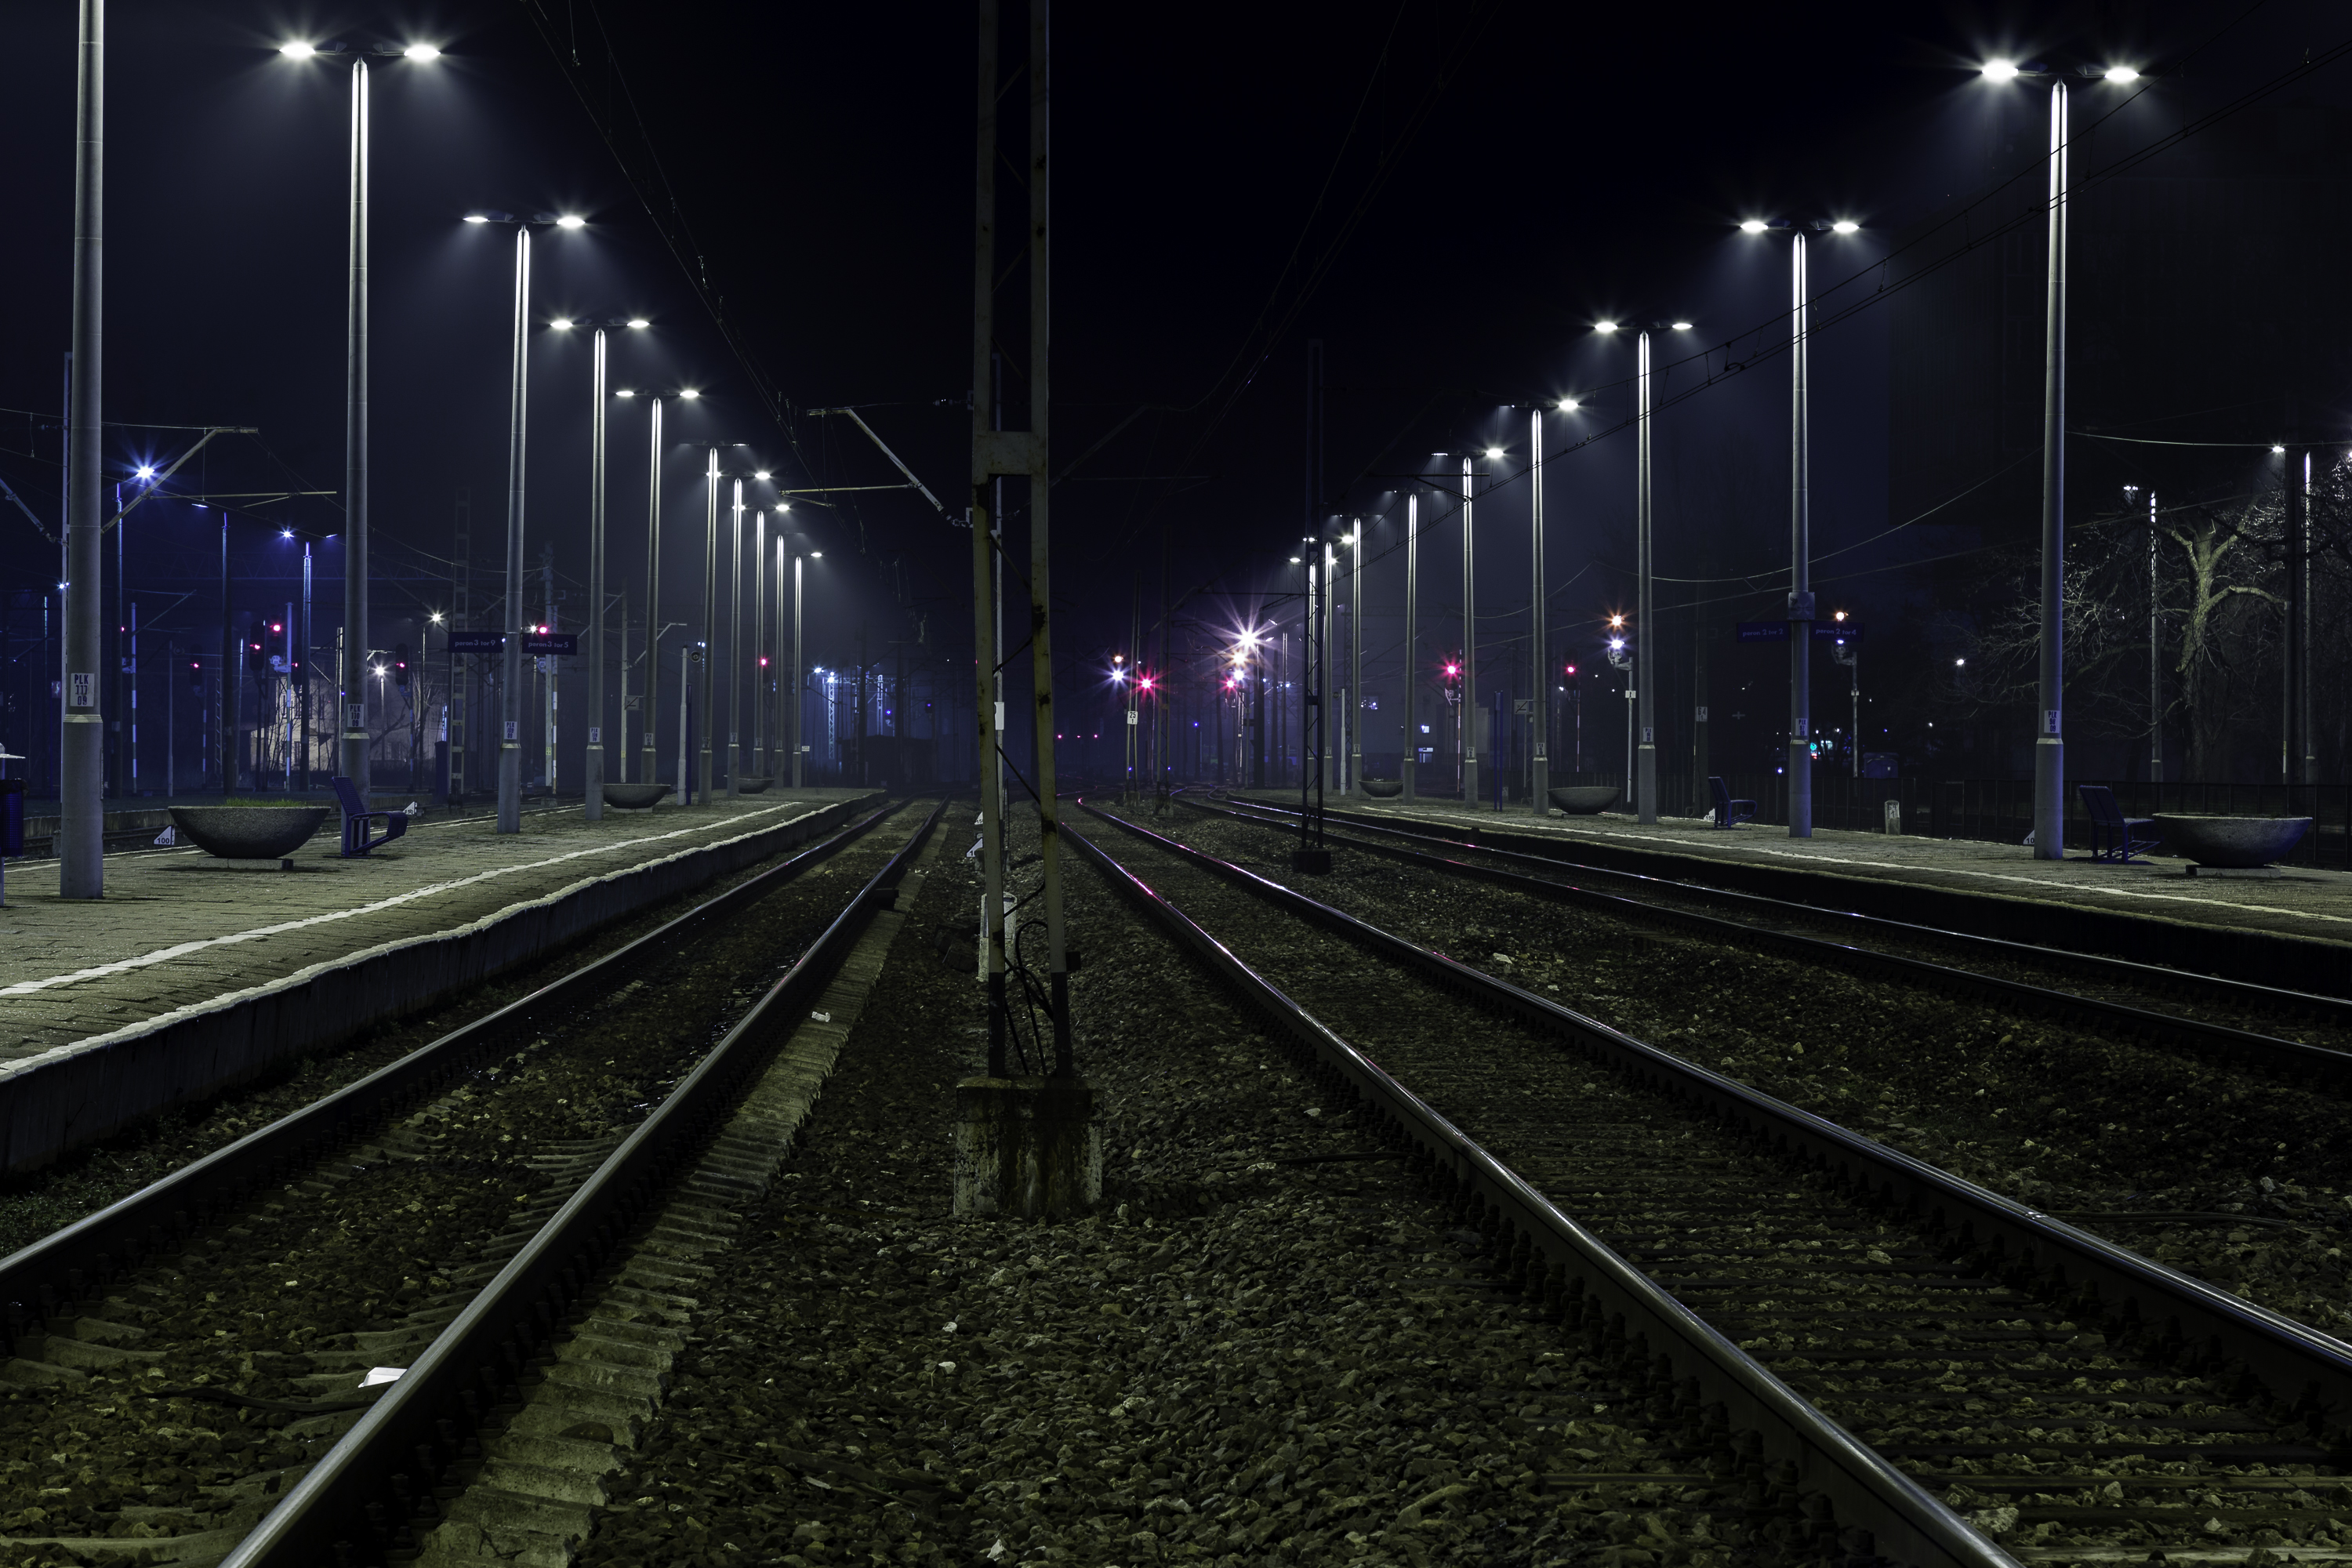
light, track, night, train, photo, transport, vehicle, canon, train station, darkness, electricity, public transport, 6d, foto, argentina, longexposure, nightlights, nightshot, 60d, canonef50mmf14usm, polonia, canoneos6d, canonlens, rodrigoparedes, buenosaires, 160378, www160378com, canoneos60d, canoneosrebelt1, canonef1635mmf28liiusm, canonef24105mmf4lisusm, nights, oswiecim, rail transport, ma opolskie, pl, metropolitan area